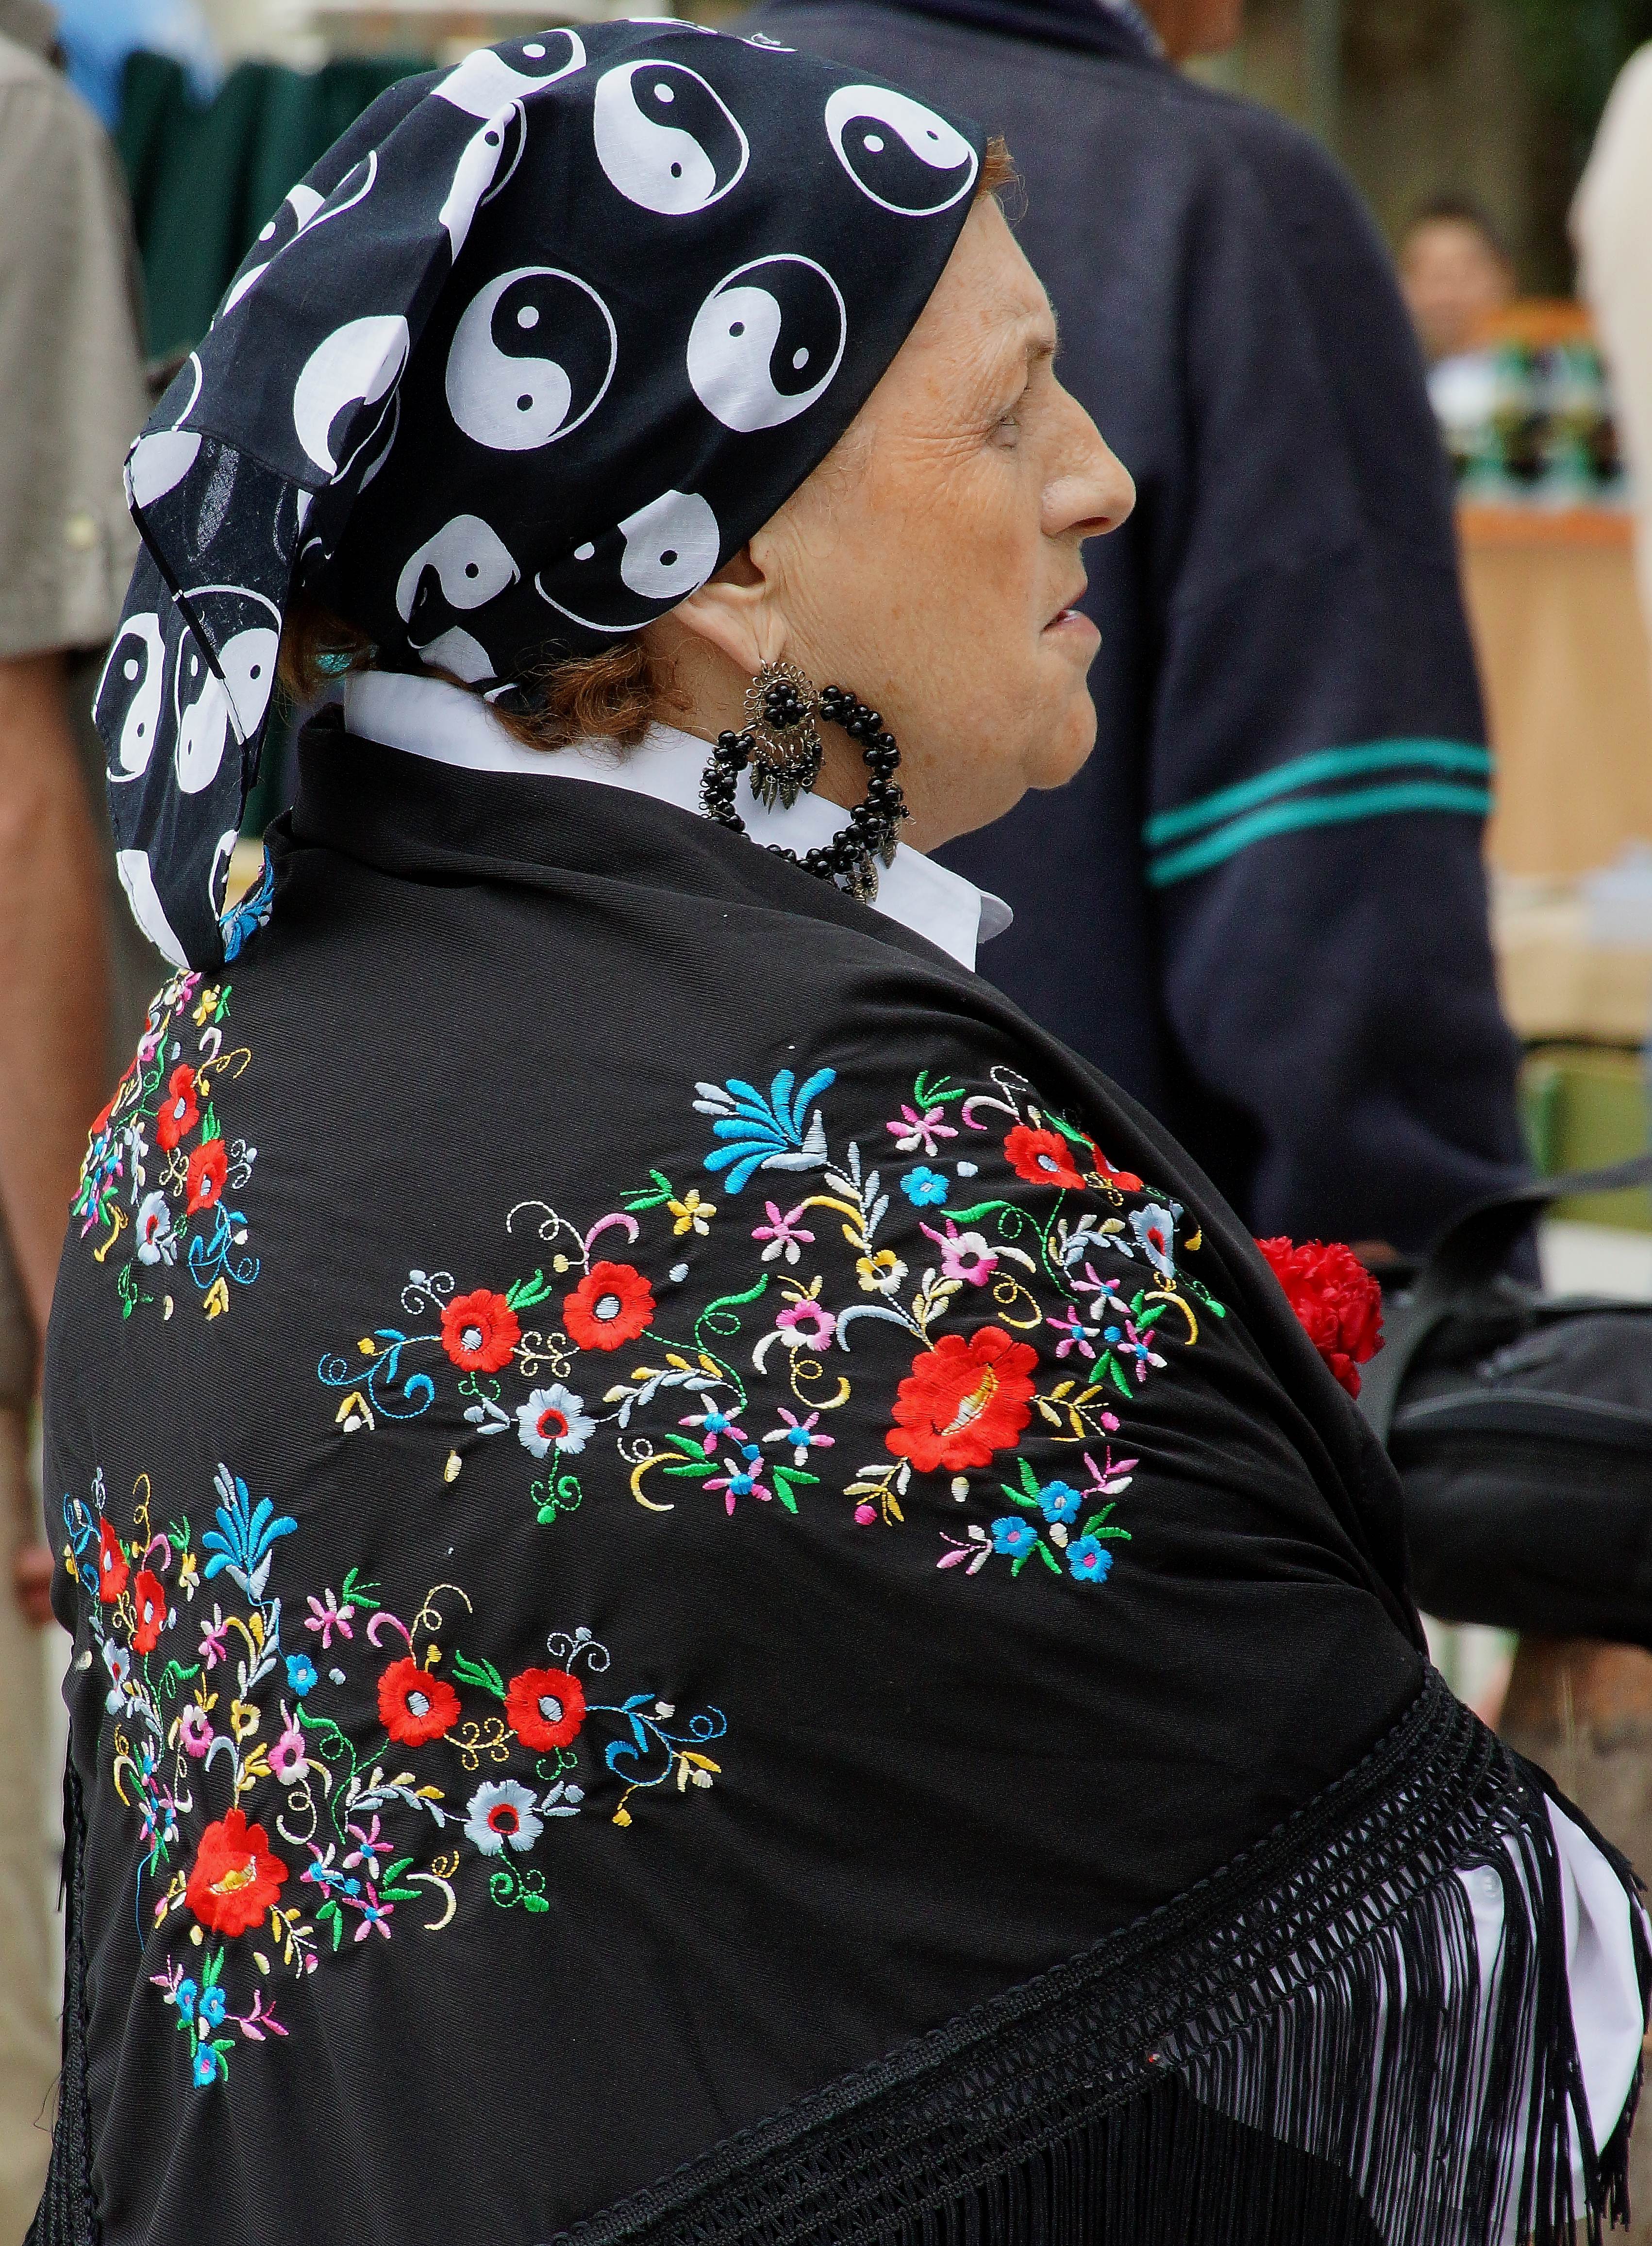
photo, fashion, clothing, spain, espaa, galicia, pontevedra, romera, costume, a77, g, ggl1, gaby1, xovesphoto, varios, some, alama, gabrielcorua, xelodegalicia, sonya77v, sonyslta77v, tamrom24135